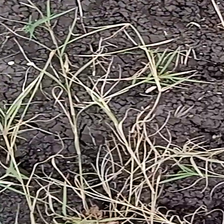
Weed species: Harali_(Cynodon_dactylon)